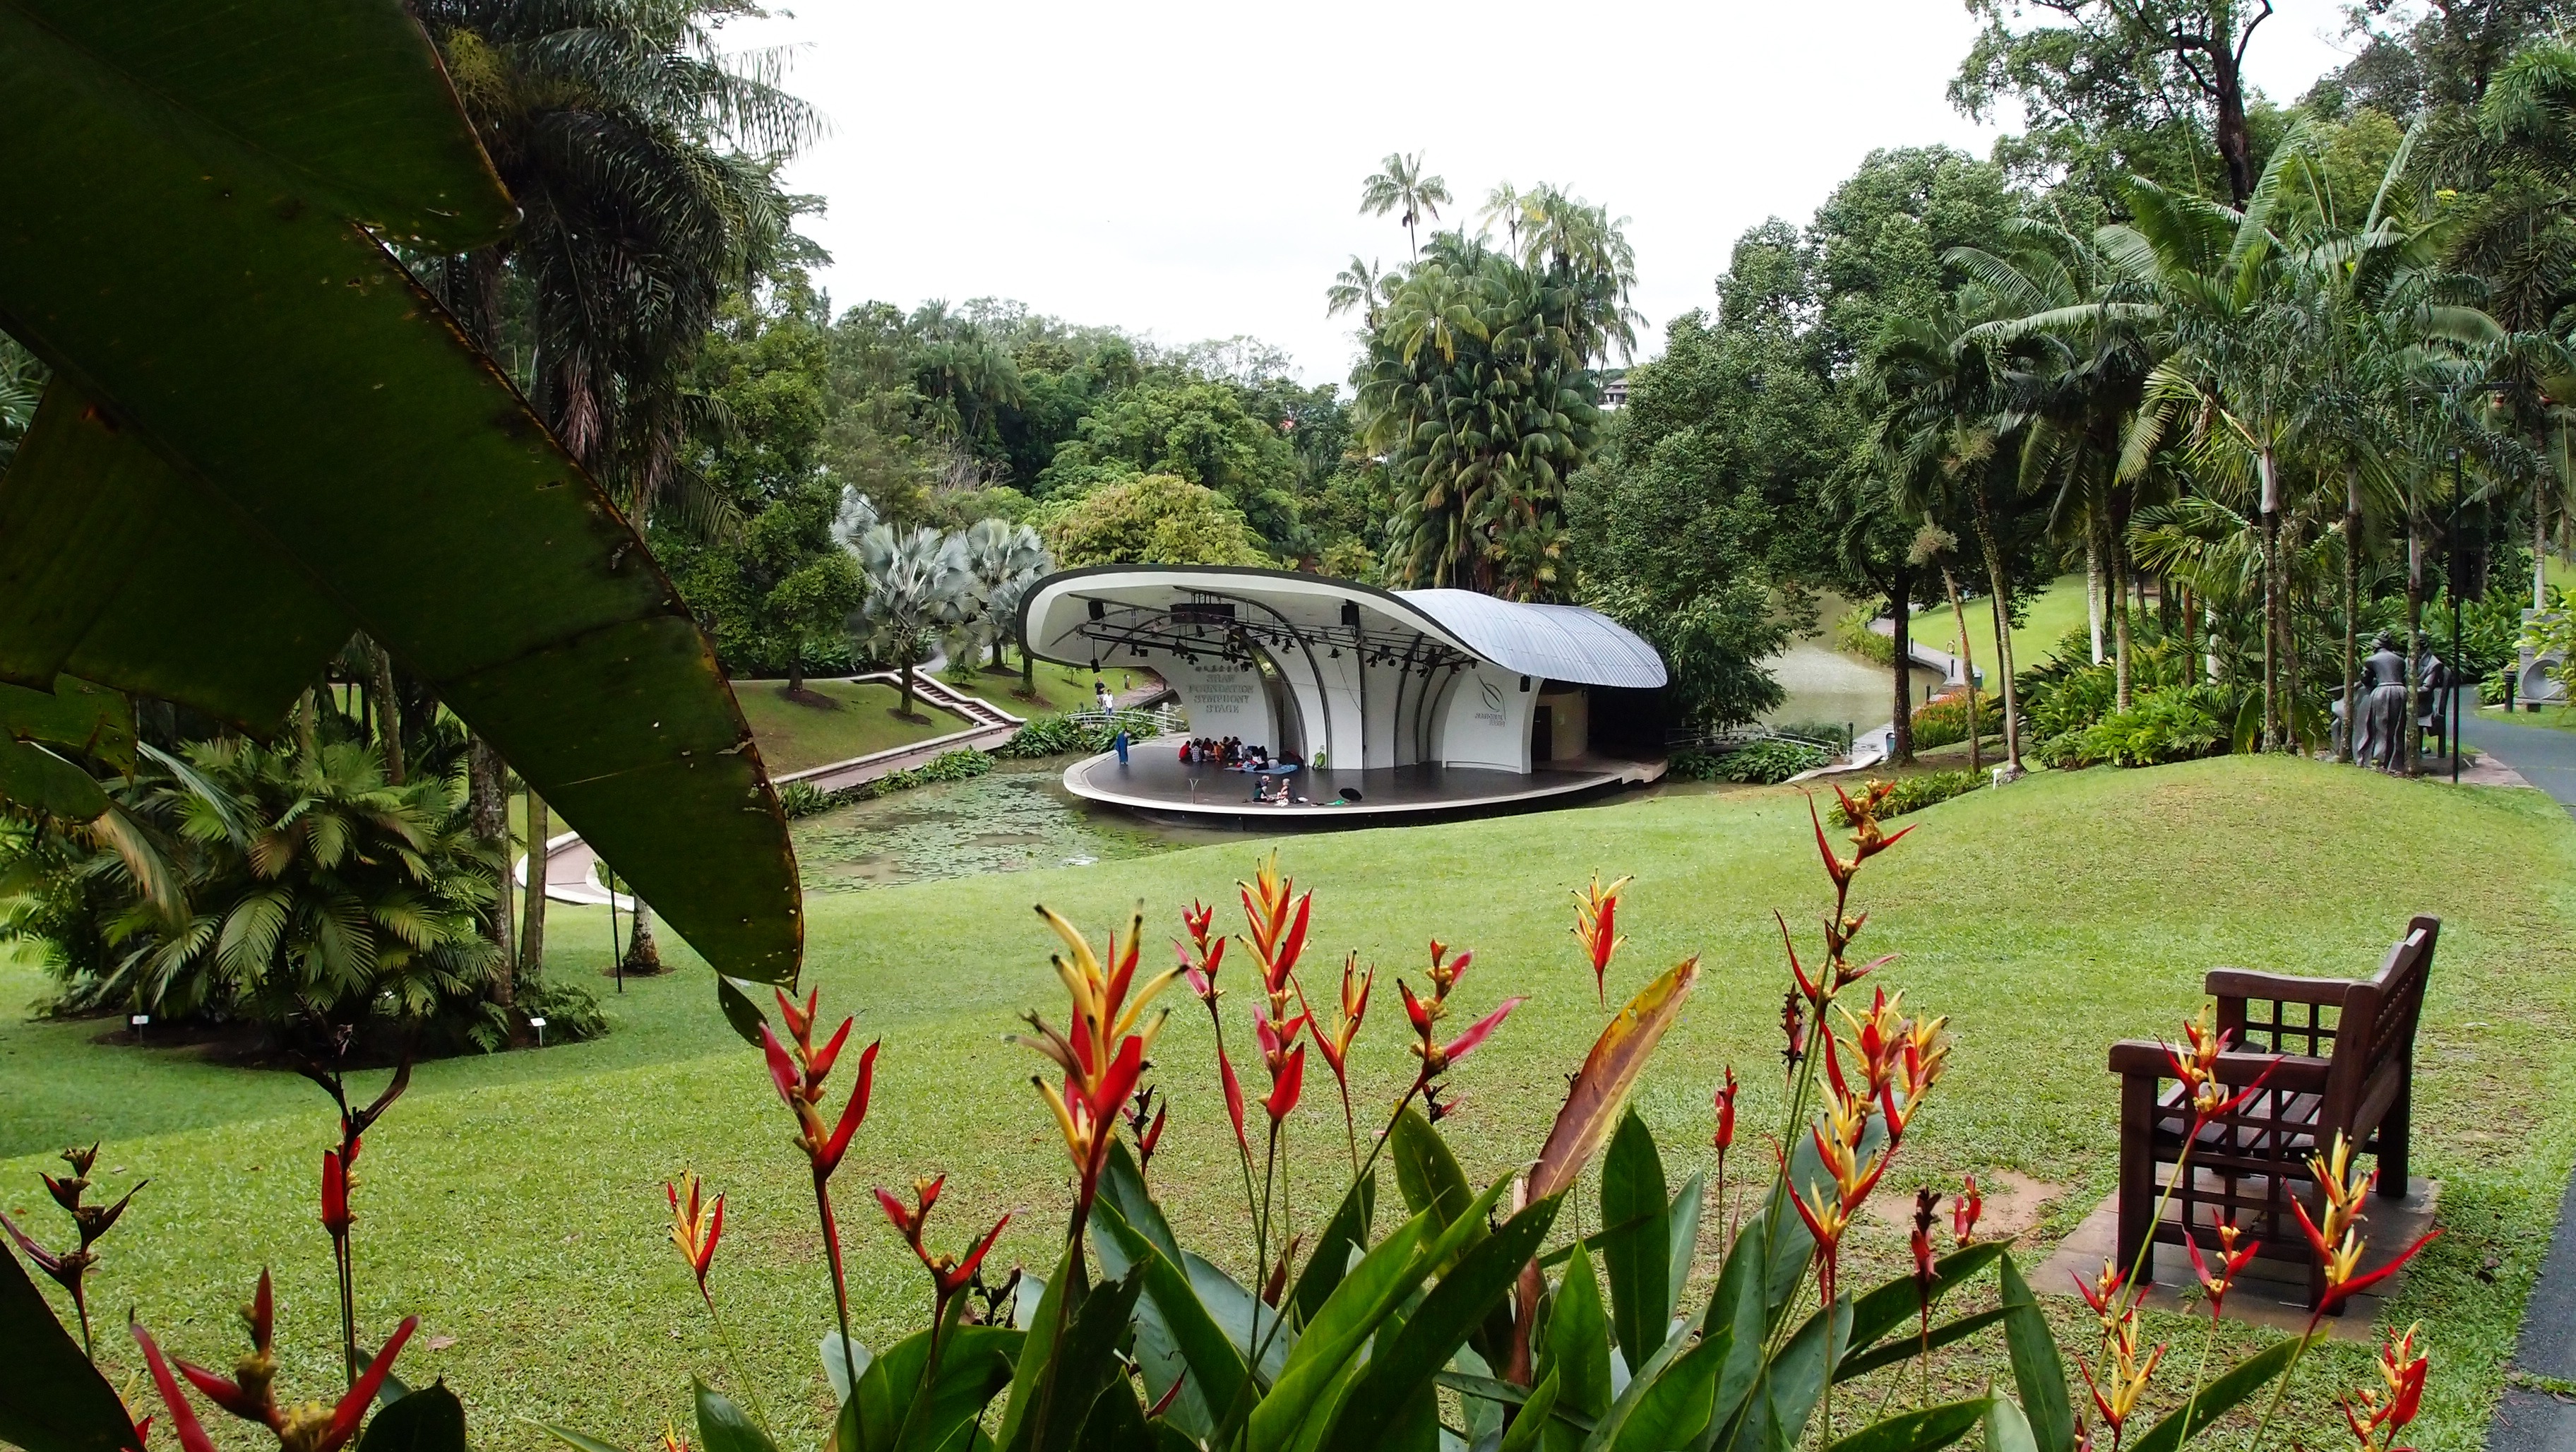
landscape, water, nature, grass, lawn, flower, lake, city, pond, jungle, backyard, botany, garden, flowers, trees, outside, stage, resort, botanical garden, palms, singapore, yard, palm trees, amphitheater, cities